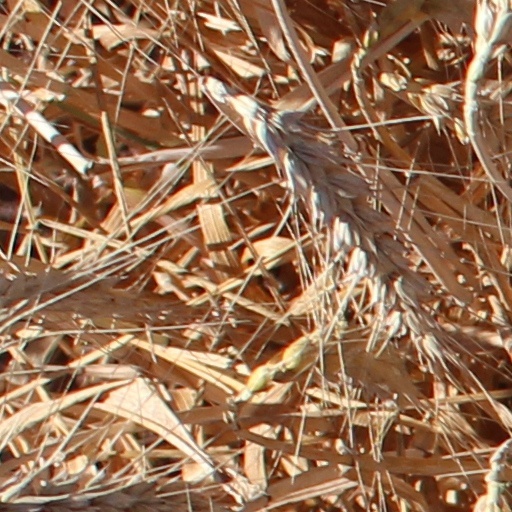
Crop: wheat